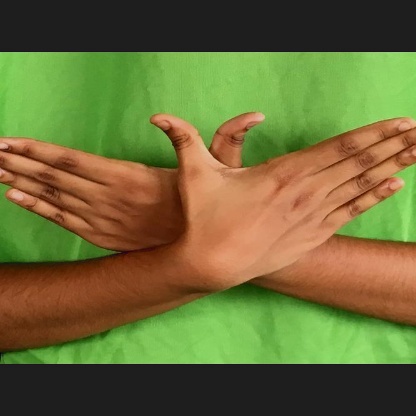
Mudra: Garuda